Branko Vrgoč

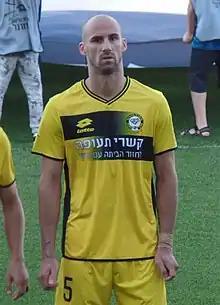
Vrgoč in 2019

Branko Vrgoč (born 18 December 1989) is a Croatian professional footballer who plays as a centre-back for Bosnian Premier League club HŠK Posušje.